Judi Dench

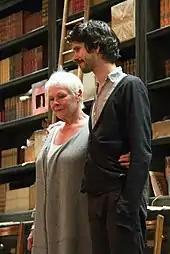
Dench with "Skyfall" co-star Ben Whishaw at the Noël Coward Theatre in 2013

Also in 2012, "Friend Request Pending", an indie short film which Dench had filmed in 2011, received a wide release as part of the feature films "Stars in Shorts", "Camden Clog dancing Nelson Mills" by Pat Tracey, and "The Joy of Six". In the 12-minute comedy, directed by "My Week with Marilyn" assistant director Chris Foggin on a budget of just £5,000, she portrays a pensioner grappling with a crush on her church choirmaster and the art of cyber-flirting via social networking. Dench made her seventh and final appearance as M in the 23rd James Bond film, "Skyfall" (2012), directed by Sam Mendes. In the film, Bond investigates an attack on MI6; it transpires that it is part of an attack on M by former MI6 operative Raoul Silva (played by Javier Bardem) to humiliate, discredit and kill M as revenge against her for betraying him. Dench's position as M was subsequently filled by Ralph Fiennes' character. Coinciding with the 50th anniversary of the James Bond series, "Skyfall" was positively received by critics and at the box office, grossing over $1 billion worldwide, and became the highest-grossing film of all time in the UK and the highest-grossing film in the James Bond series. Critics called Dench's Saturn Awards-nominated performance "compellingly luminous".